British Army during the Second World War

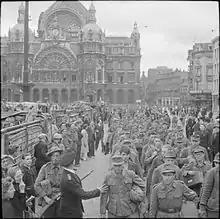
German prisoners of war being paraded through the street of Antwerp, Belgium, 5 September 1944.

On 3 September Montgomery's Eighth Army landed on the toe of Italy directly opposite Messina, and Italy surrendered on 8 September. The main landing of Lieutenant General Mark W. Clark's U.S. Fifth Army, with the British X Corps under Lieutenant-General Richard McCreery under command, took place at Salerno on 9 September. The landings were fiercely opposed by the Germans who had brought up six divisions during the delay between the capture of Sicily and the invasion of Italy, and at one point consideration was given to an evacuation. A third landing, Operation Slapstick at Taranto on the heel of Italy, was carried out by the British 1st Airborne Division, landing not by air but by sea.